Charles Clinton Fleek

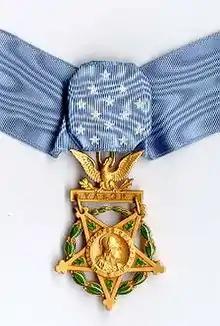
Army Medal of Honor

Charles Clinton "Chalky" Fleek (August 28, 1947 – May 27, 1969) was a United States Army soldier and a posthumous recipient of the United States military's highest decoration—the Medal of Honor—for his actions in the Vietnam War.